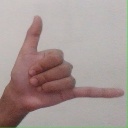
अक्षर: द